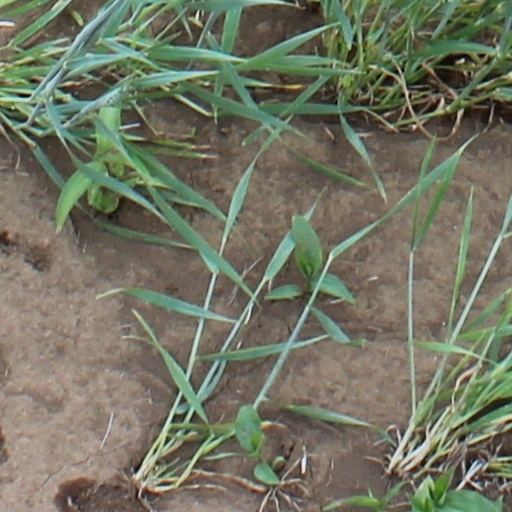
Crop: wheat